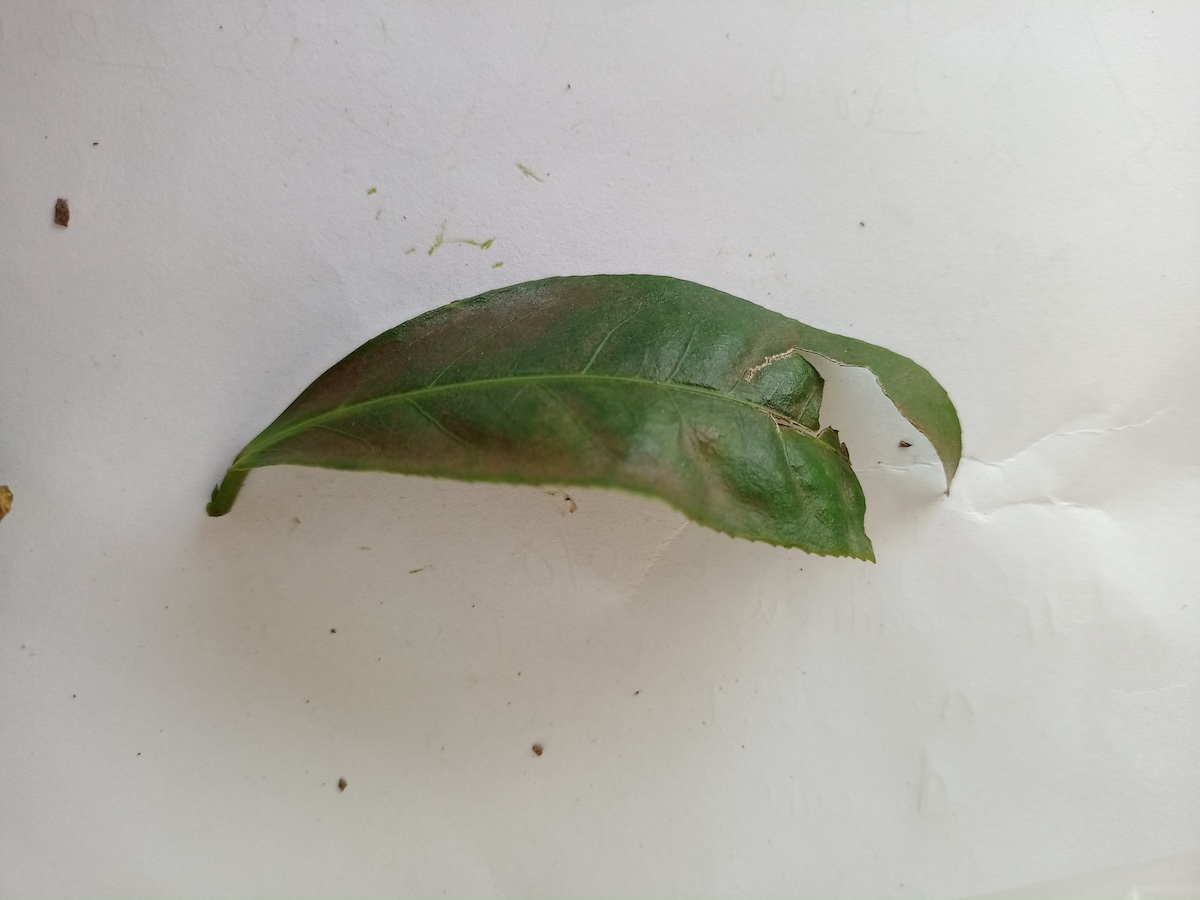
Label: Red spider